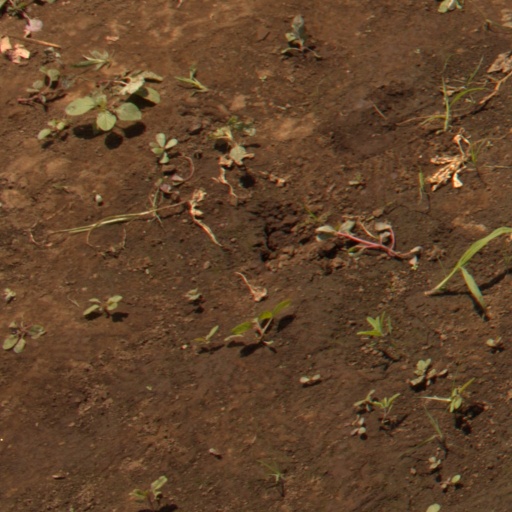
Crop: soybean